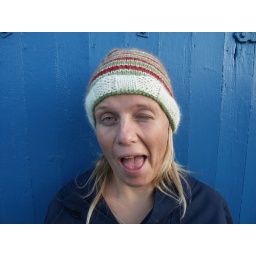
Tone in front of a blue wall